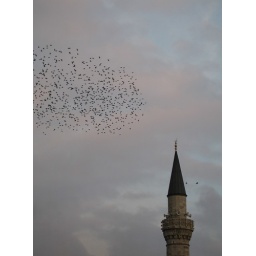
Some birds flying over a mosque